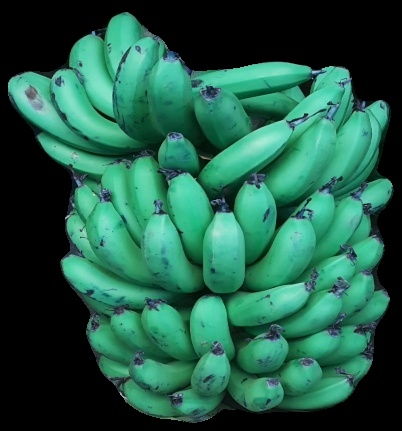
Variety: pachbale
Grade: grade1